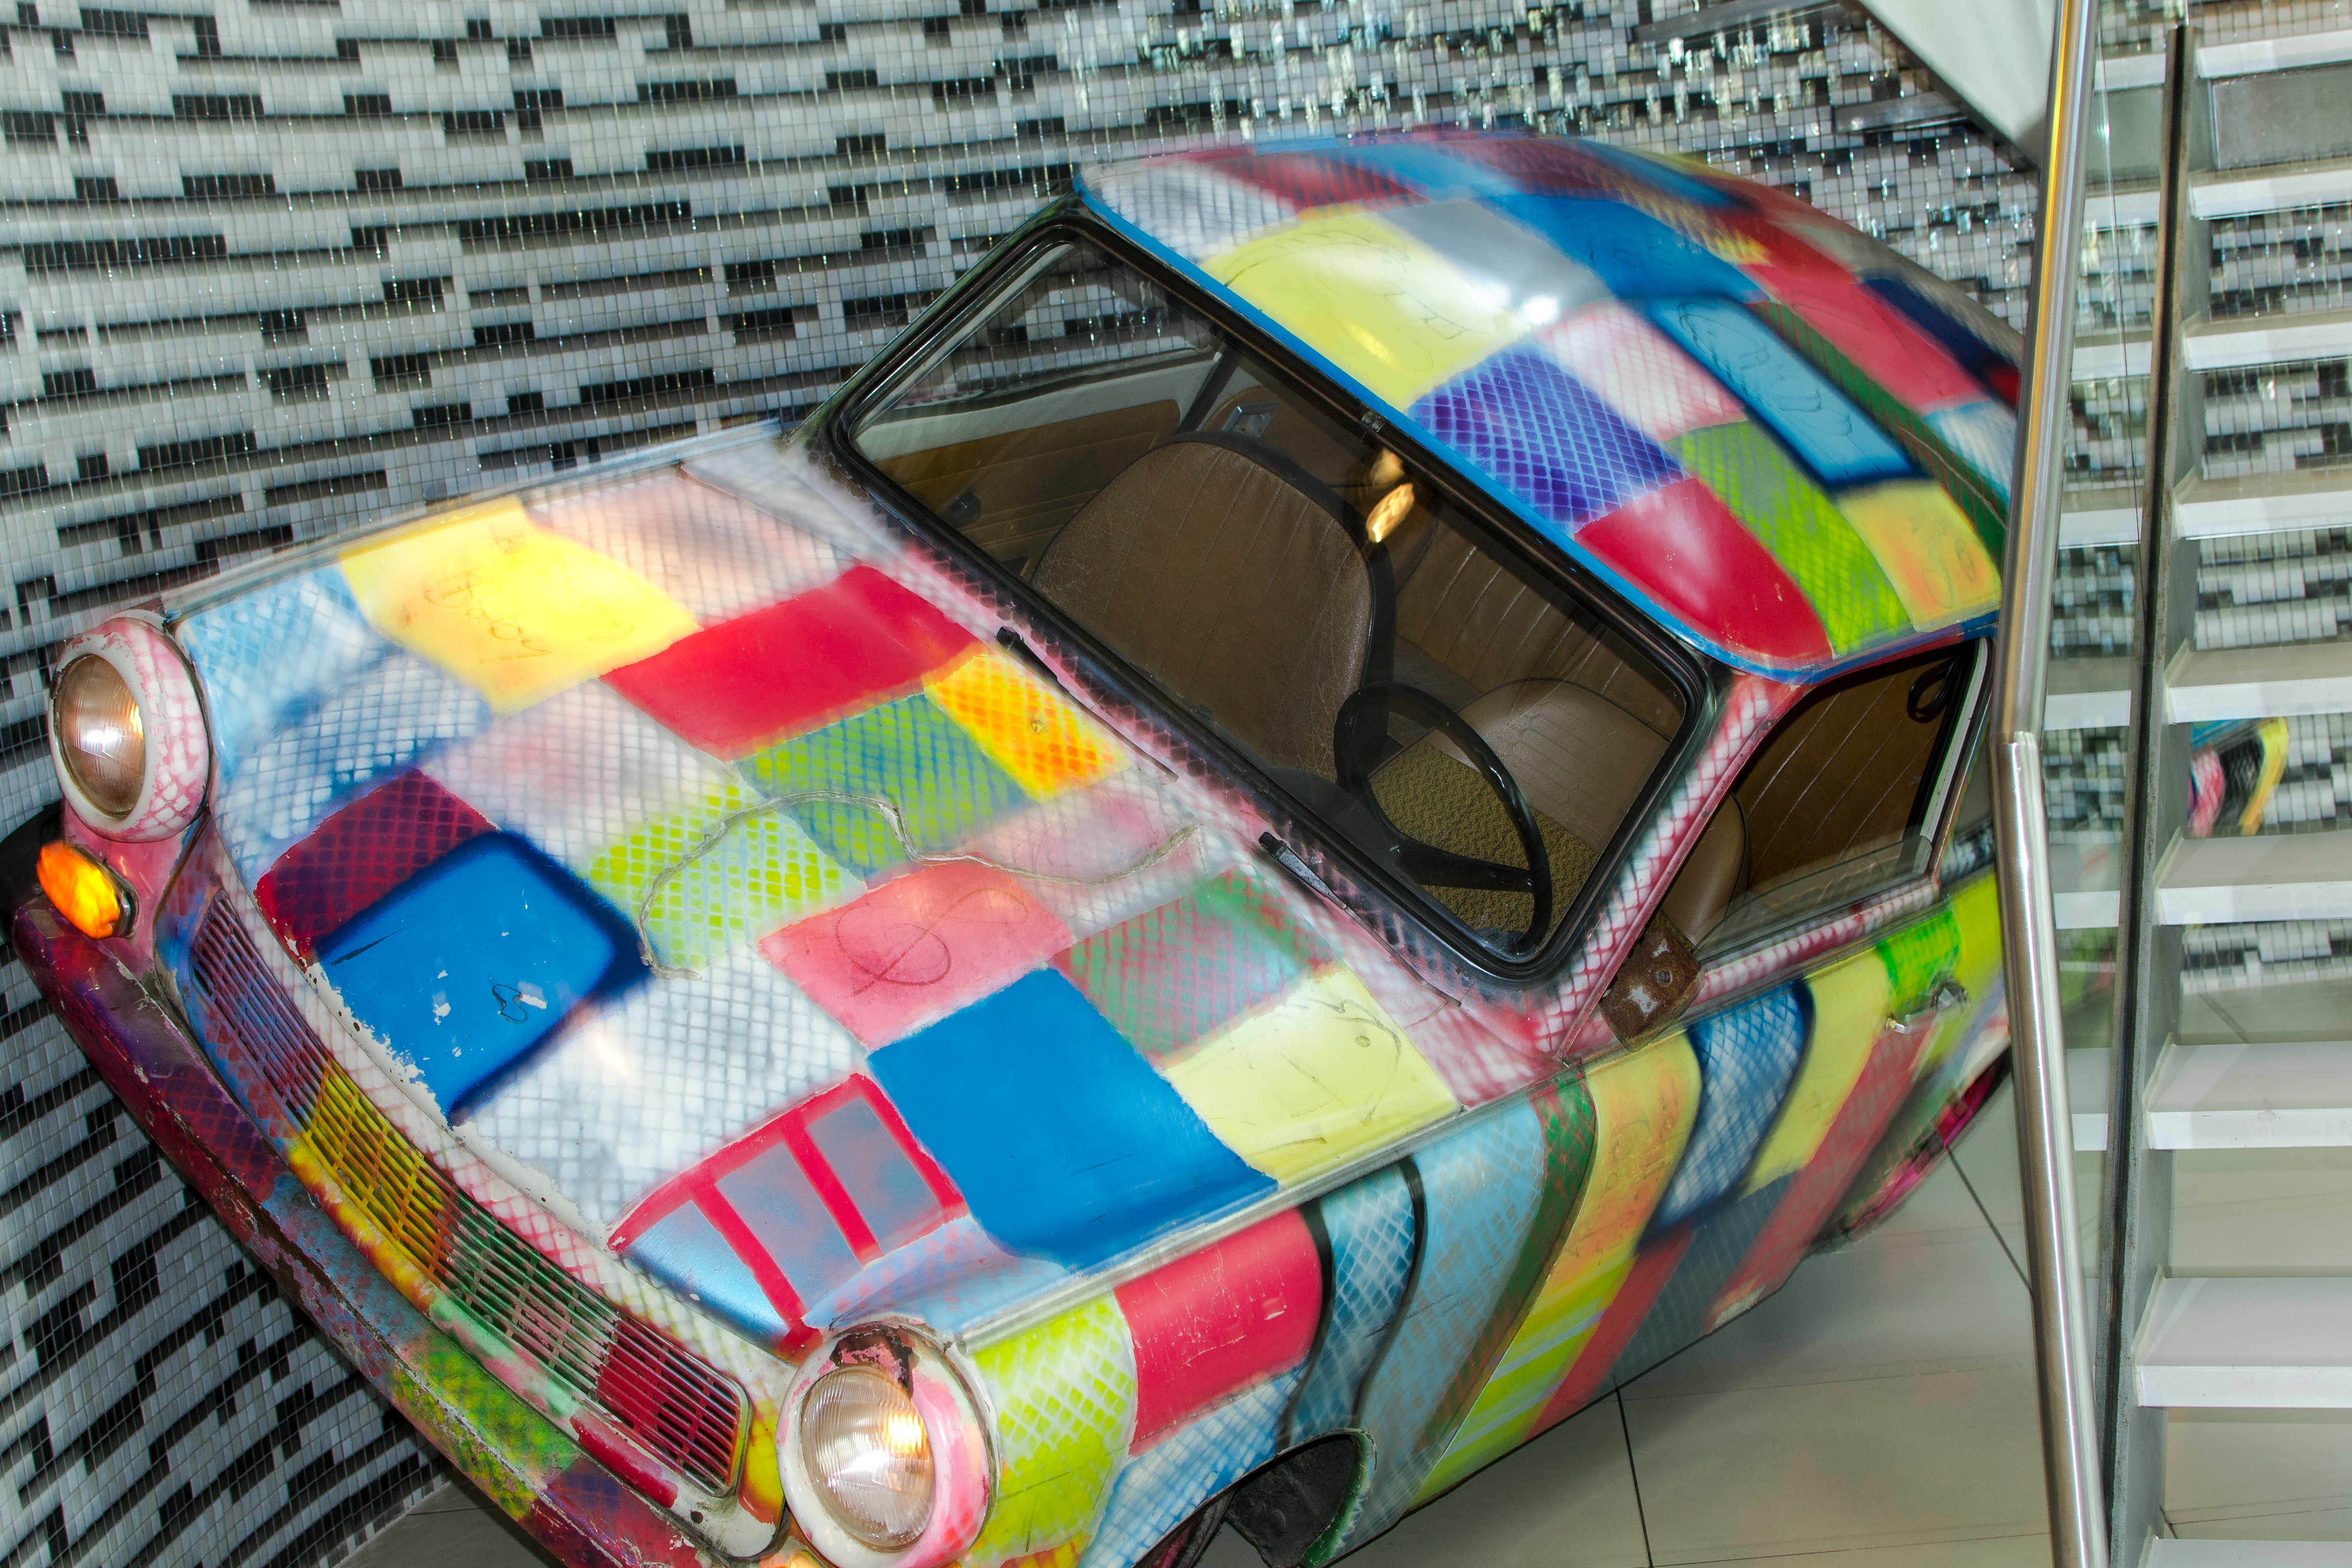
car, vehicle, color, u2, colour, art, germany, berlin, trabbant